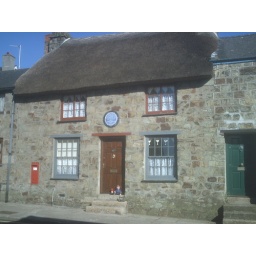
Here they are on the door step of the house where Bob Fitzsimons was born in Helston.